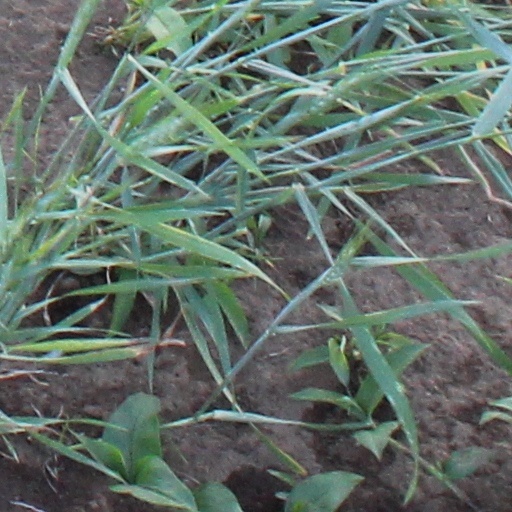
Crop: wheat